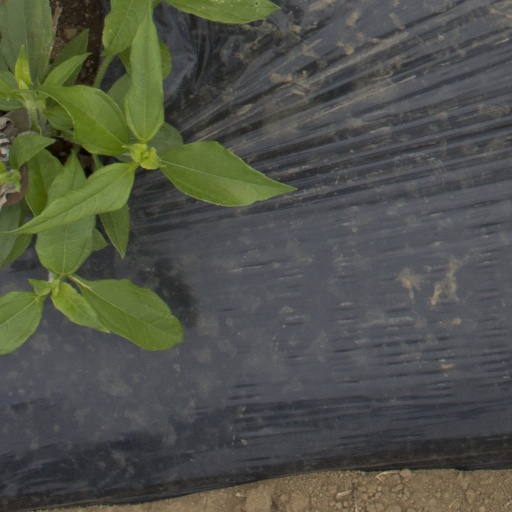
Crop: Jerusalem artichoke